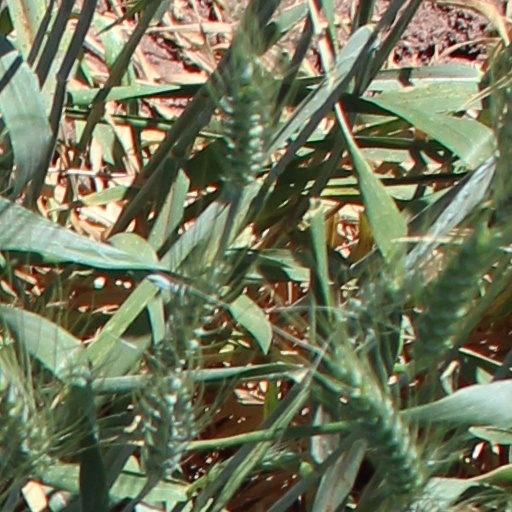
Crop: wheat